Pneumonic plague

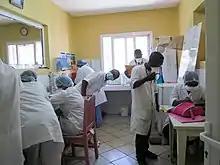
Medical team working together during a plague outbreak in Madagascar (October 2017).

In November 2013, an outbreak of plague occurred in the African island nation of Madagascar. As of 16 December, at least 89 people were infected, with 39 deaths with at least two cases involving pneumonic plague. However, as many as 90% of cases were later reported to have involved pneumonic plague.